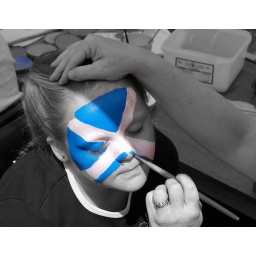
a young girl getting her face painted at the St Innans festival in beith